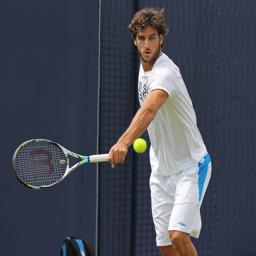
A man who has a tennis racquet near a yellow ball.
A man holding a tennis racquet's on top of a tennis court.
a man that is standing in a court with a racket
Man with beard playing tennis game and returning the ball
A man is swinging a tennis racket at a tennis ball.